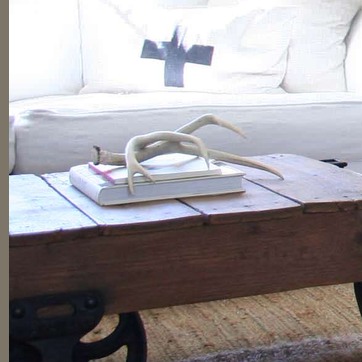
Material: paper